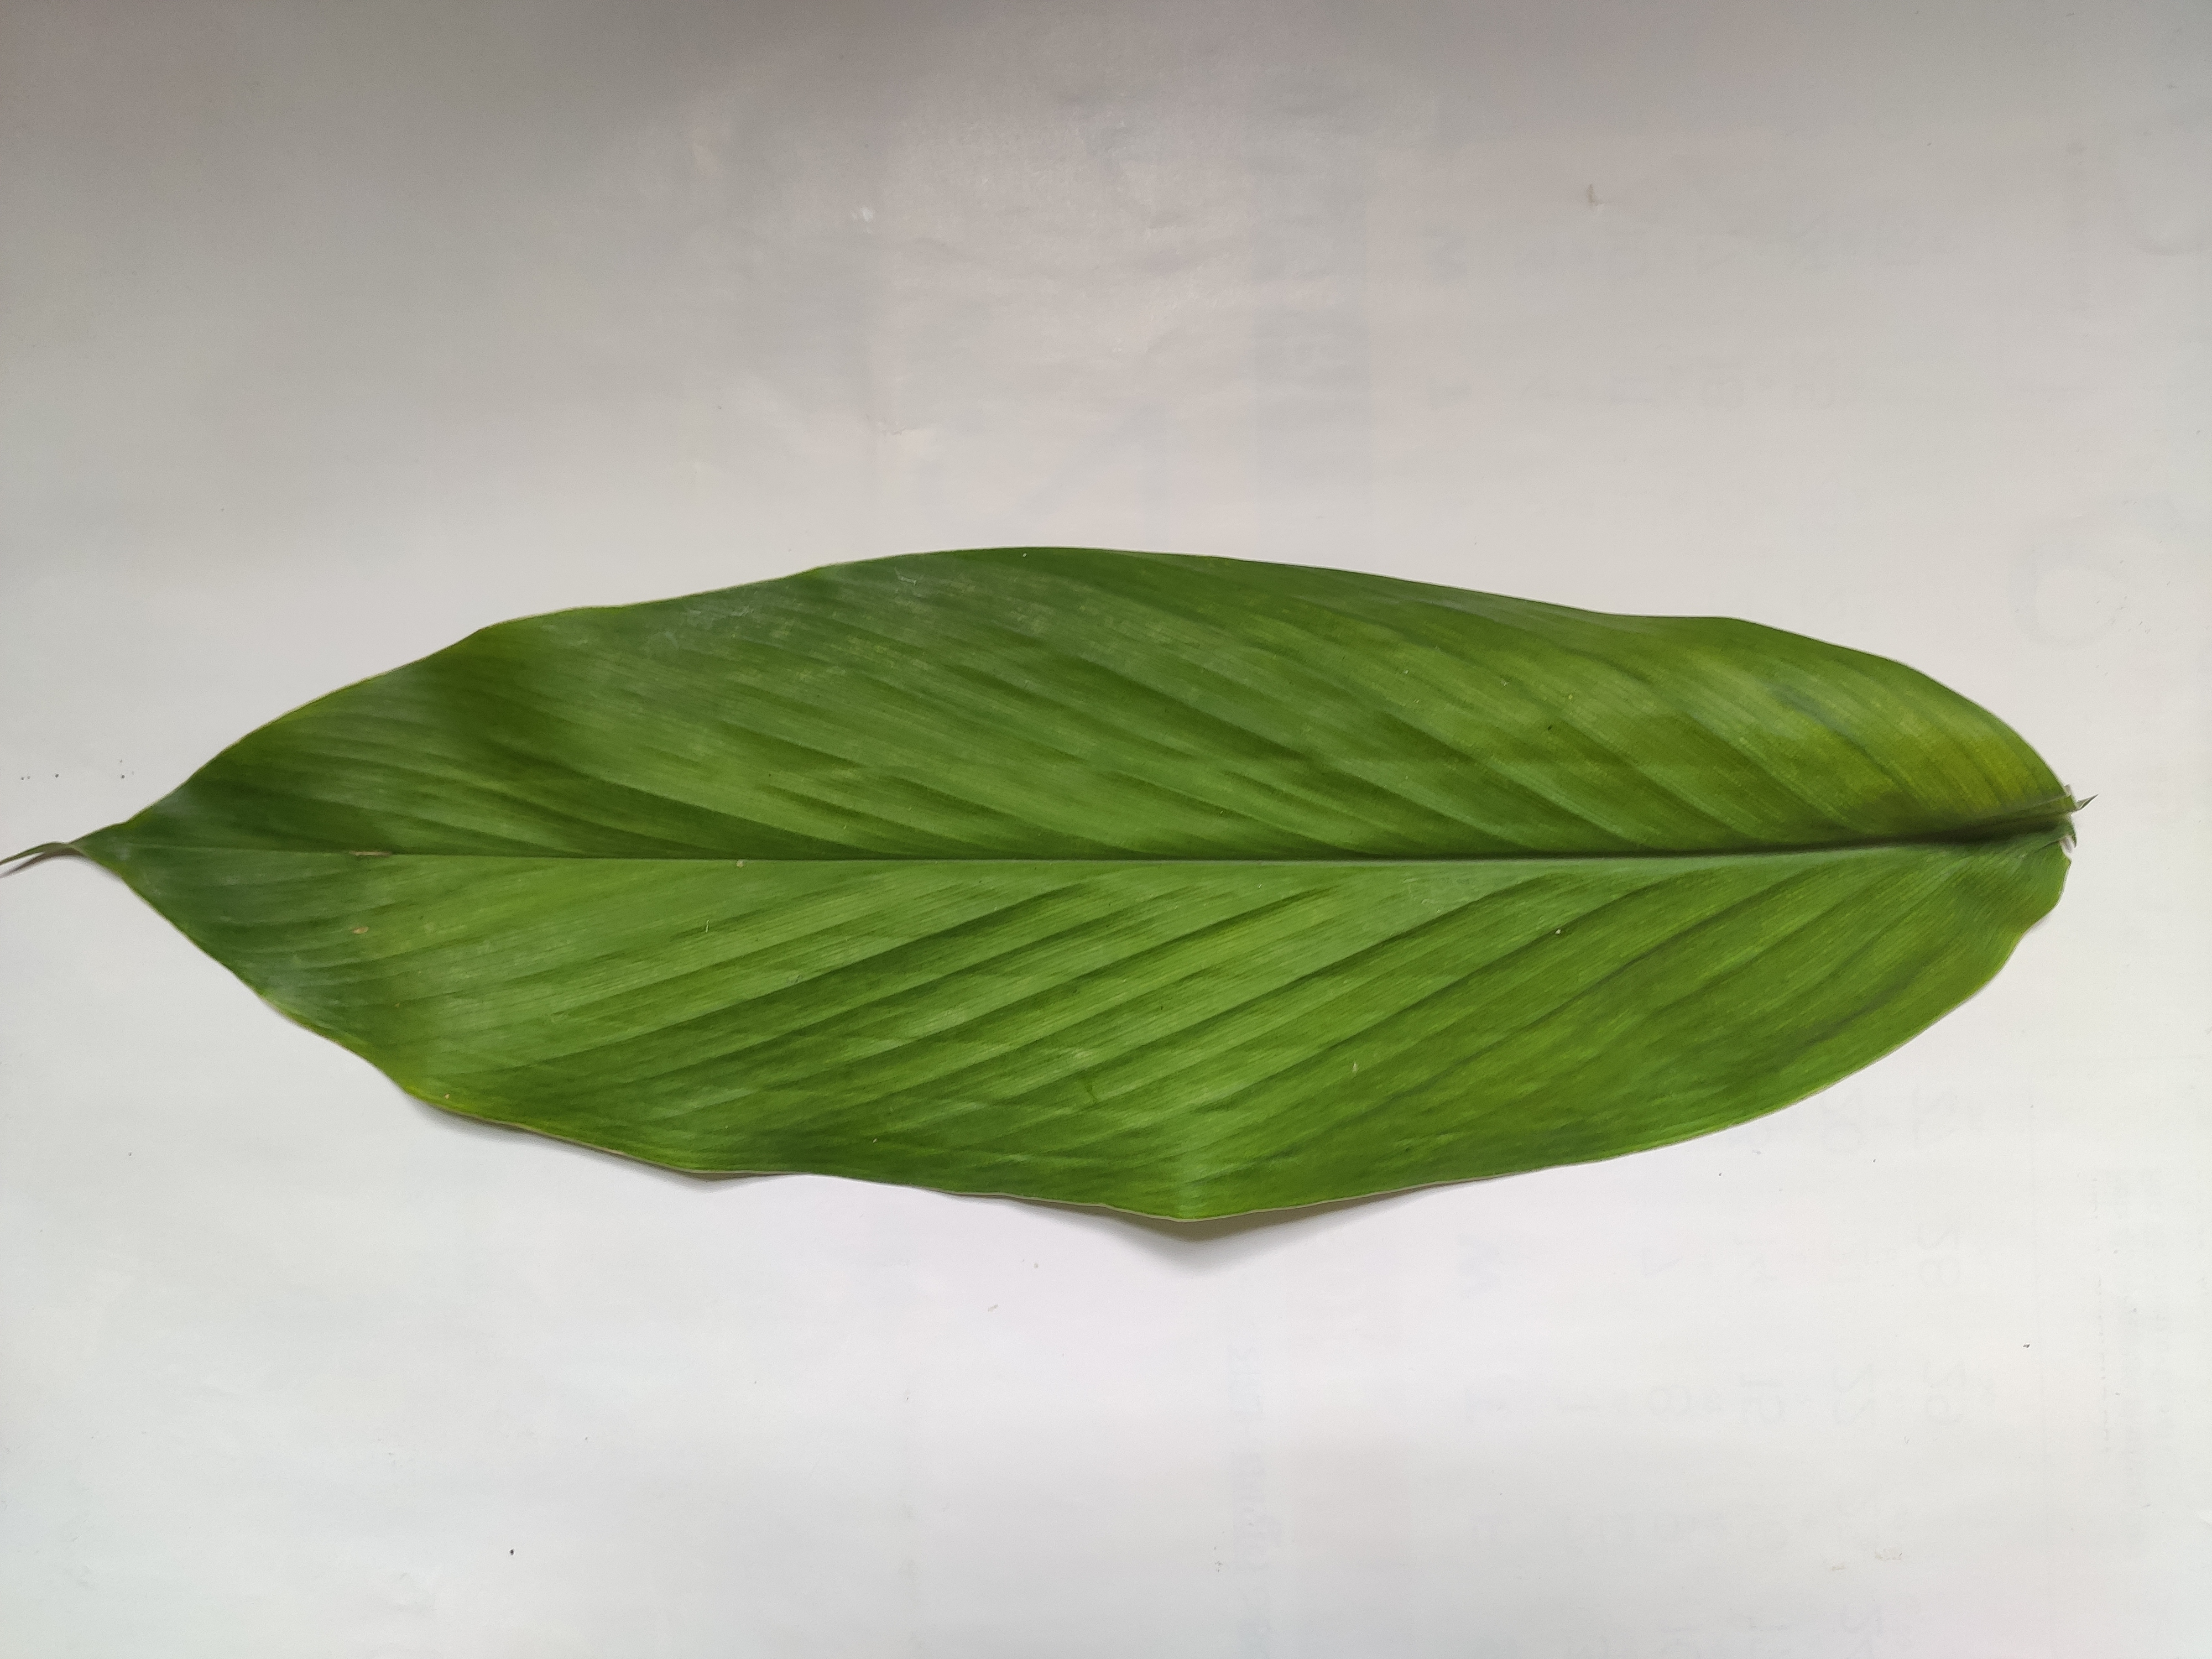
Label: Healthy_Leaf